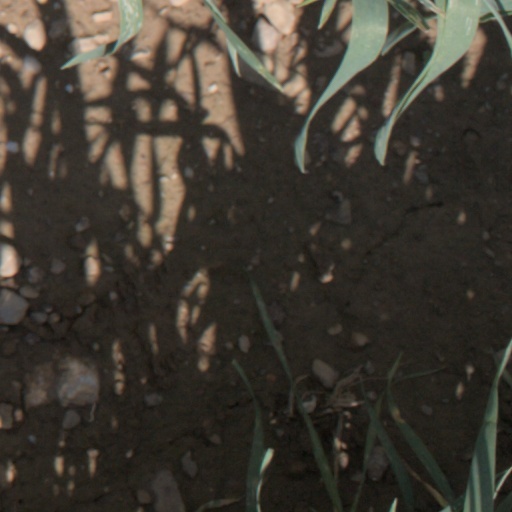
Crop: wheat